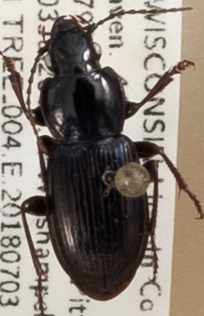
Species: Pterostichus pensylvanicus
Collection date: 2018-07-03
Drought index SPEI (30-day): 1.226
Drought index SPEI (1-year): -0.1
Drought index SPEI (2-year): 1.77